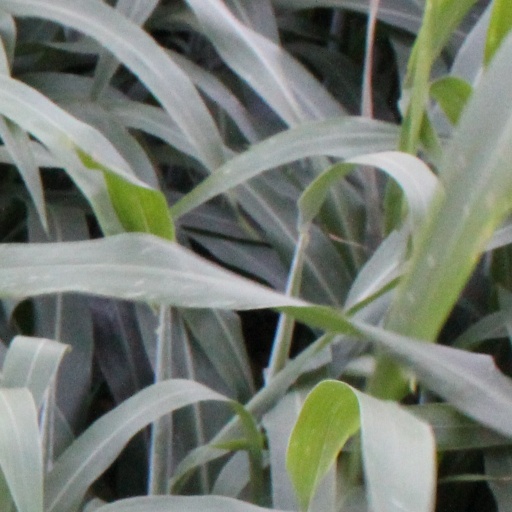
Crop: sorghum